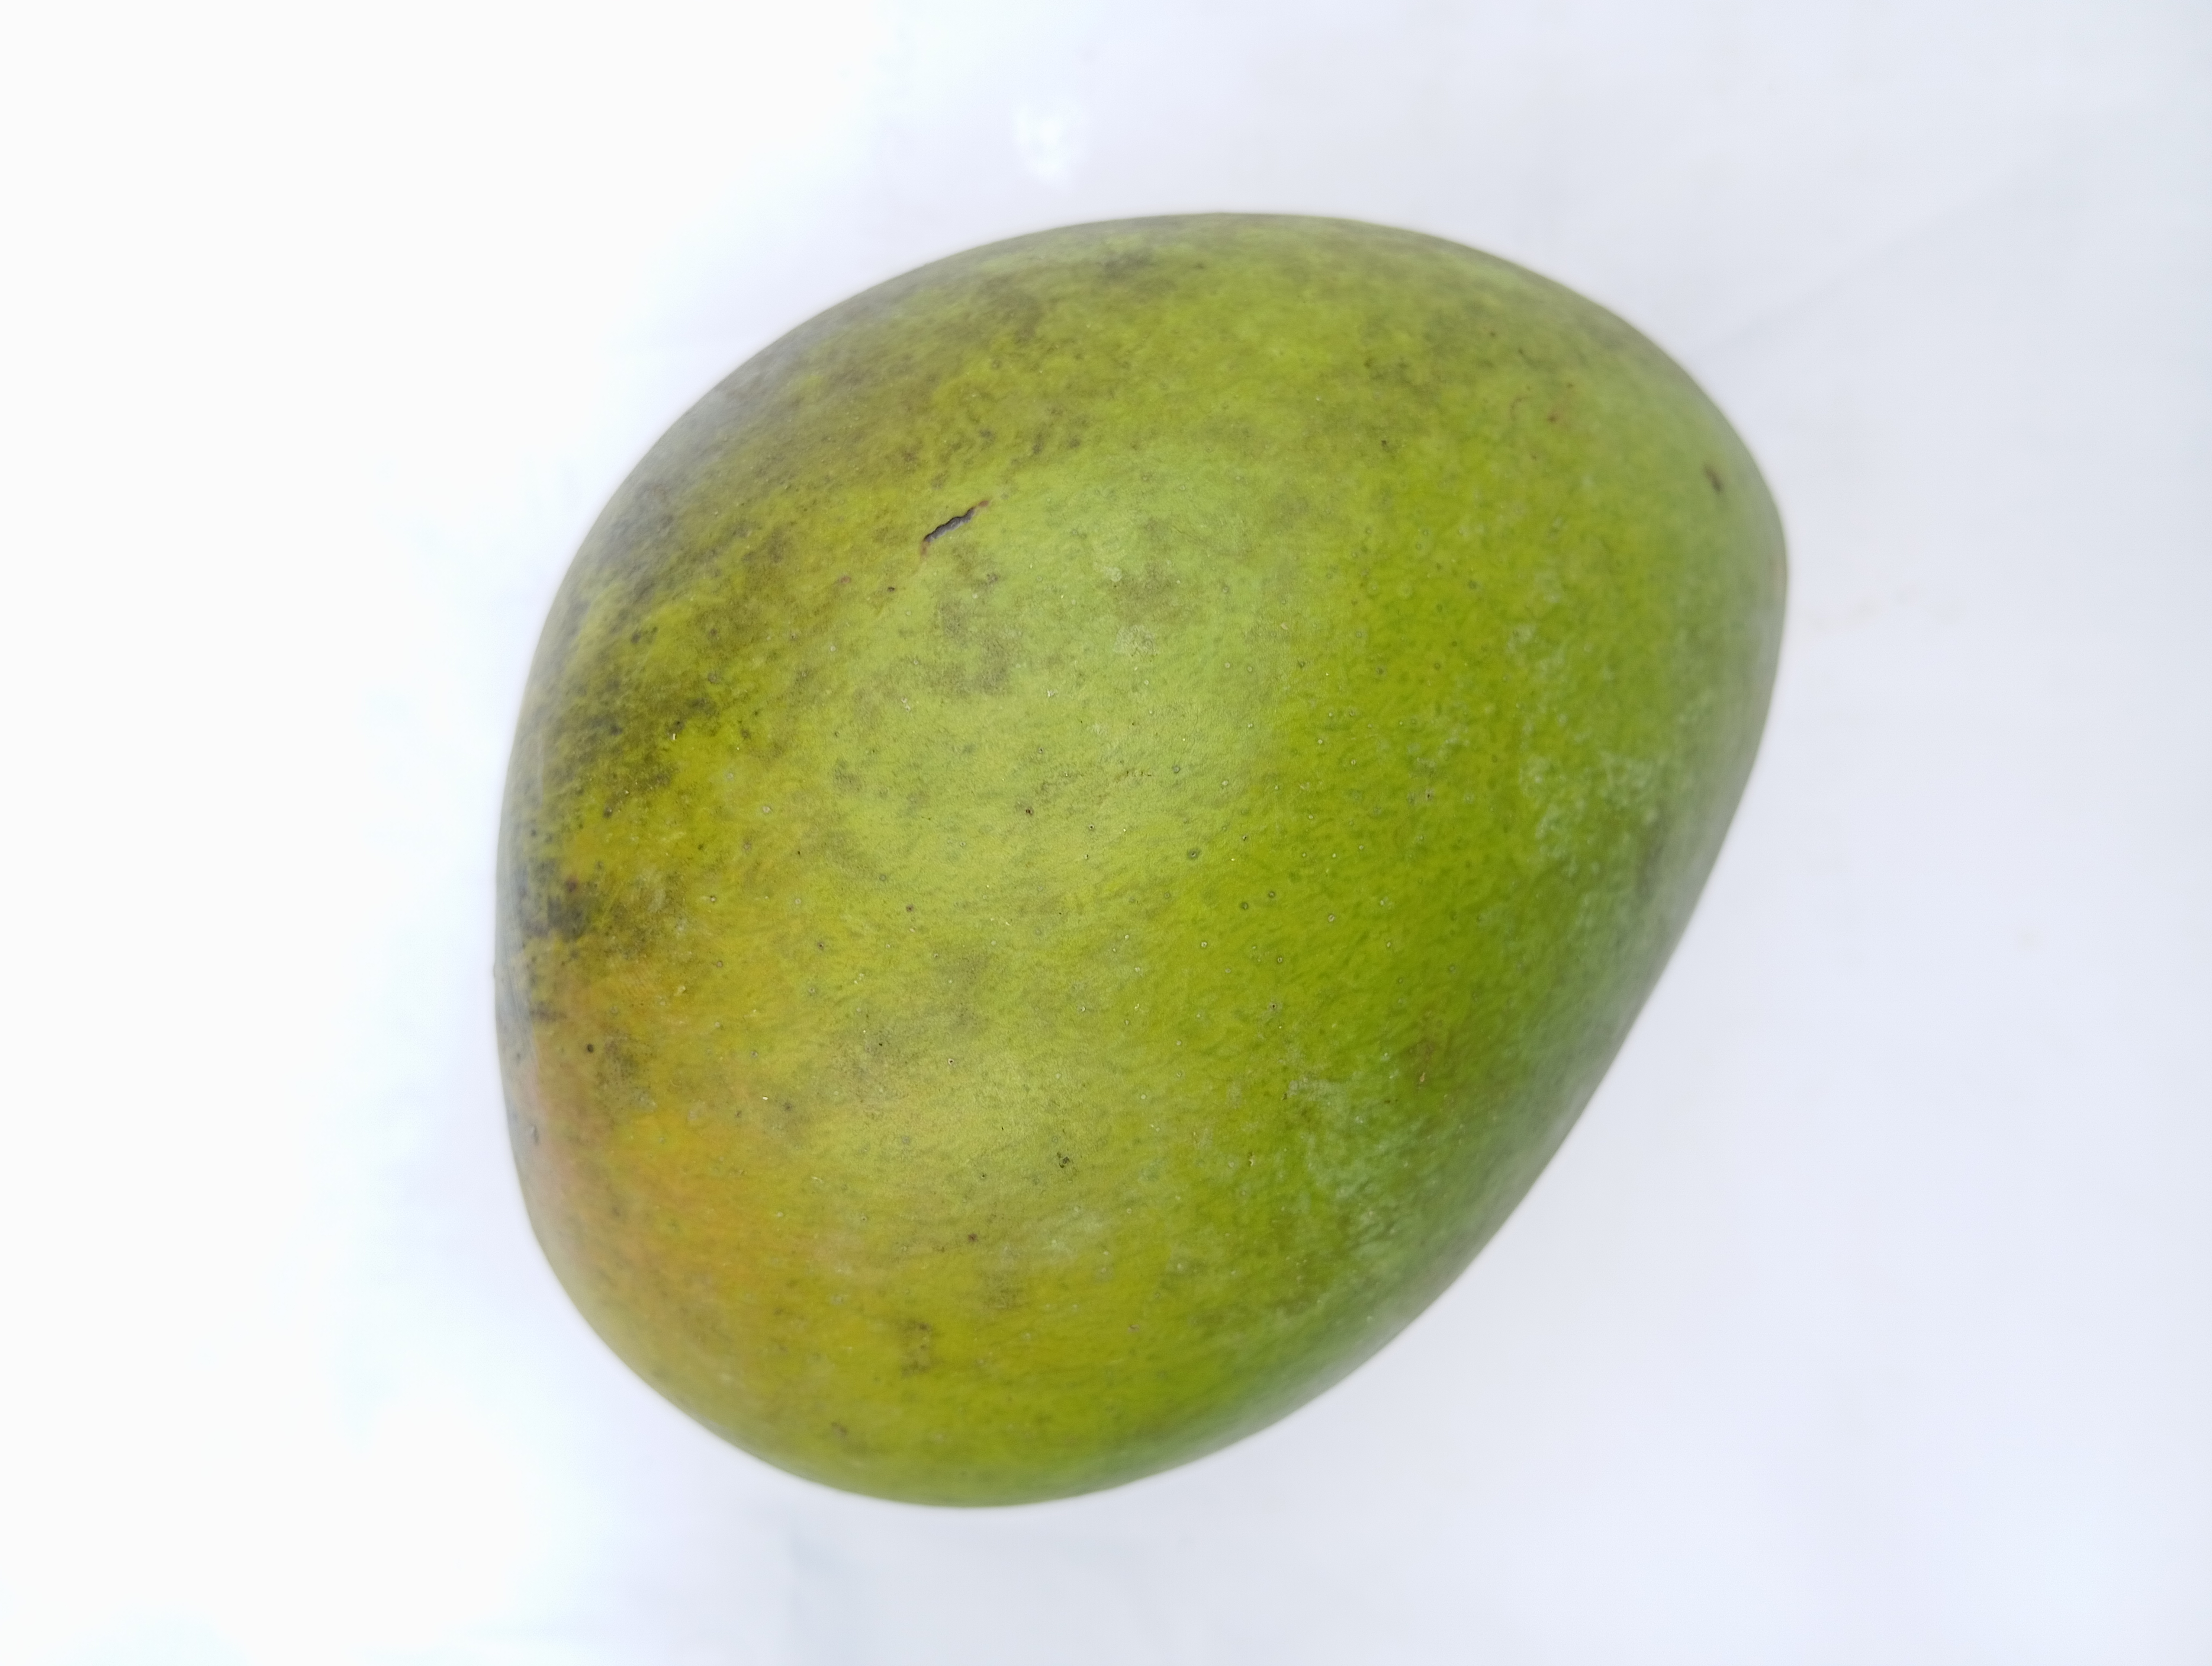
Mango variety: Harivanga